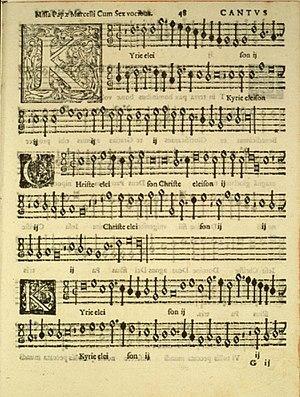
La Messe du Pape Marcel est une composition musicale polyphonique à 6 voix créée en 1562 par Giovanni Pierluigi da Palestrina, et dédiée à la mémoire de Marcel II, pape réformateur qui mourut le 1ᵉʳ mai 1555, trois semaines après son élection. Sans doute une des œuvres de Palestrina les plus souvent exécutées, cette messe était habituellement chantée lors de la cérémonie de couronnement des papes.
La constitution apostolique Divini cultus ou Divini cultus sanctitatem est un document pontifical révélé par le pape Pie XI le 20 décembre 1928. Il s'agit d'une constitution élaborée dans le but de promouvoir la pratique de la musique liturgique, notamment du chant grégorien, officiellement exécuté dans toute l'Église catholique à cette époque-là.